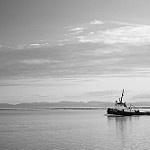
Label: B & W